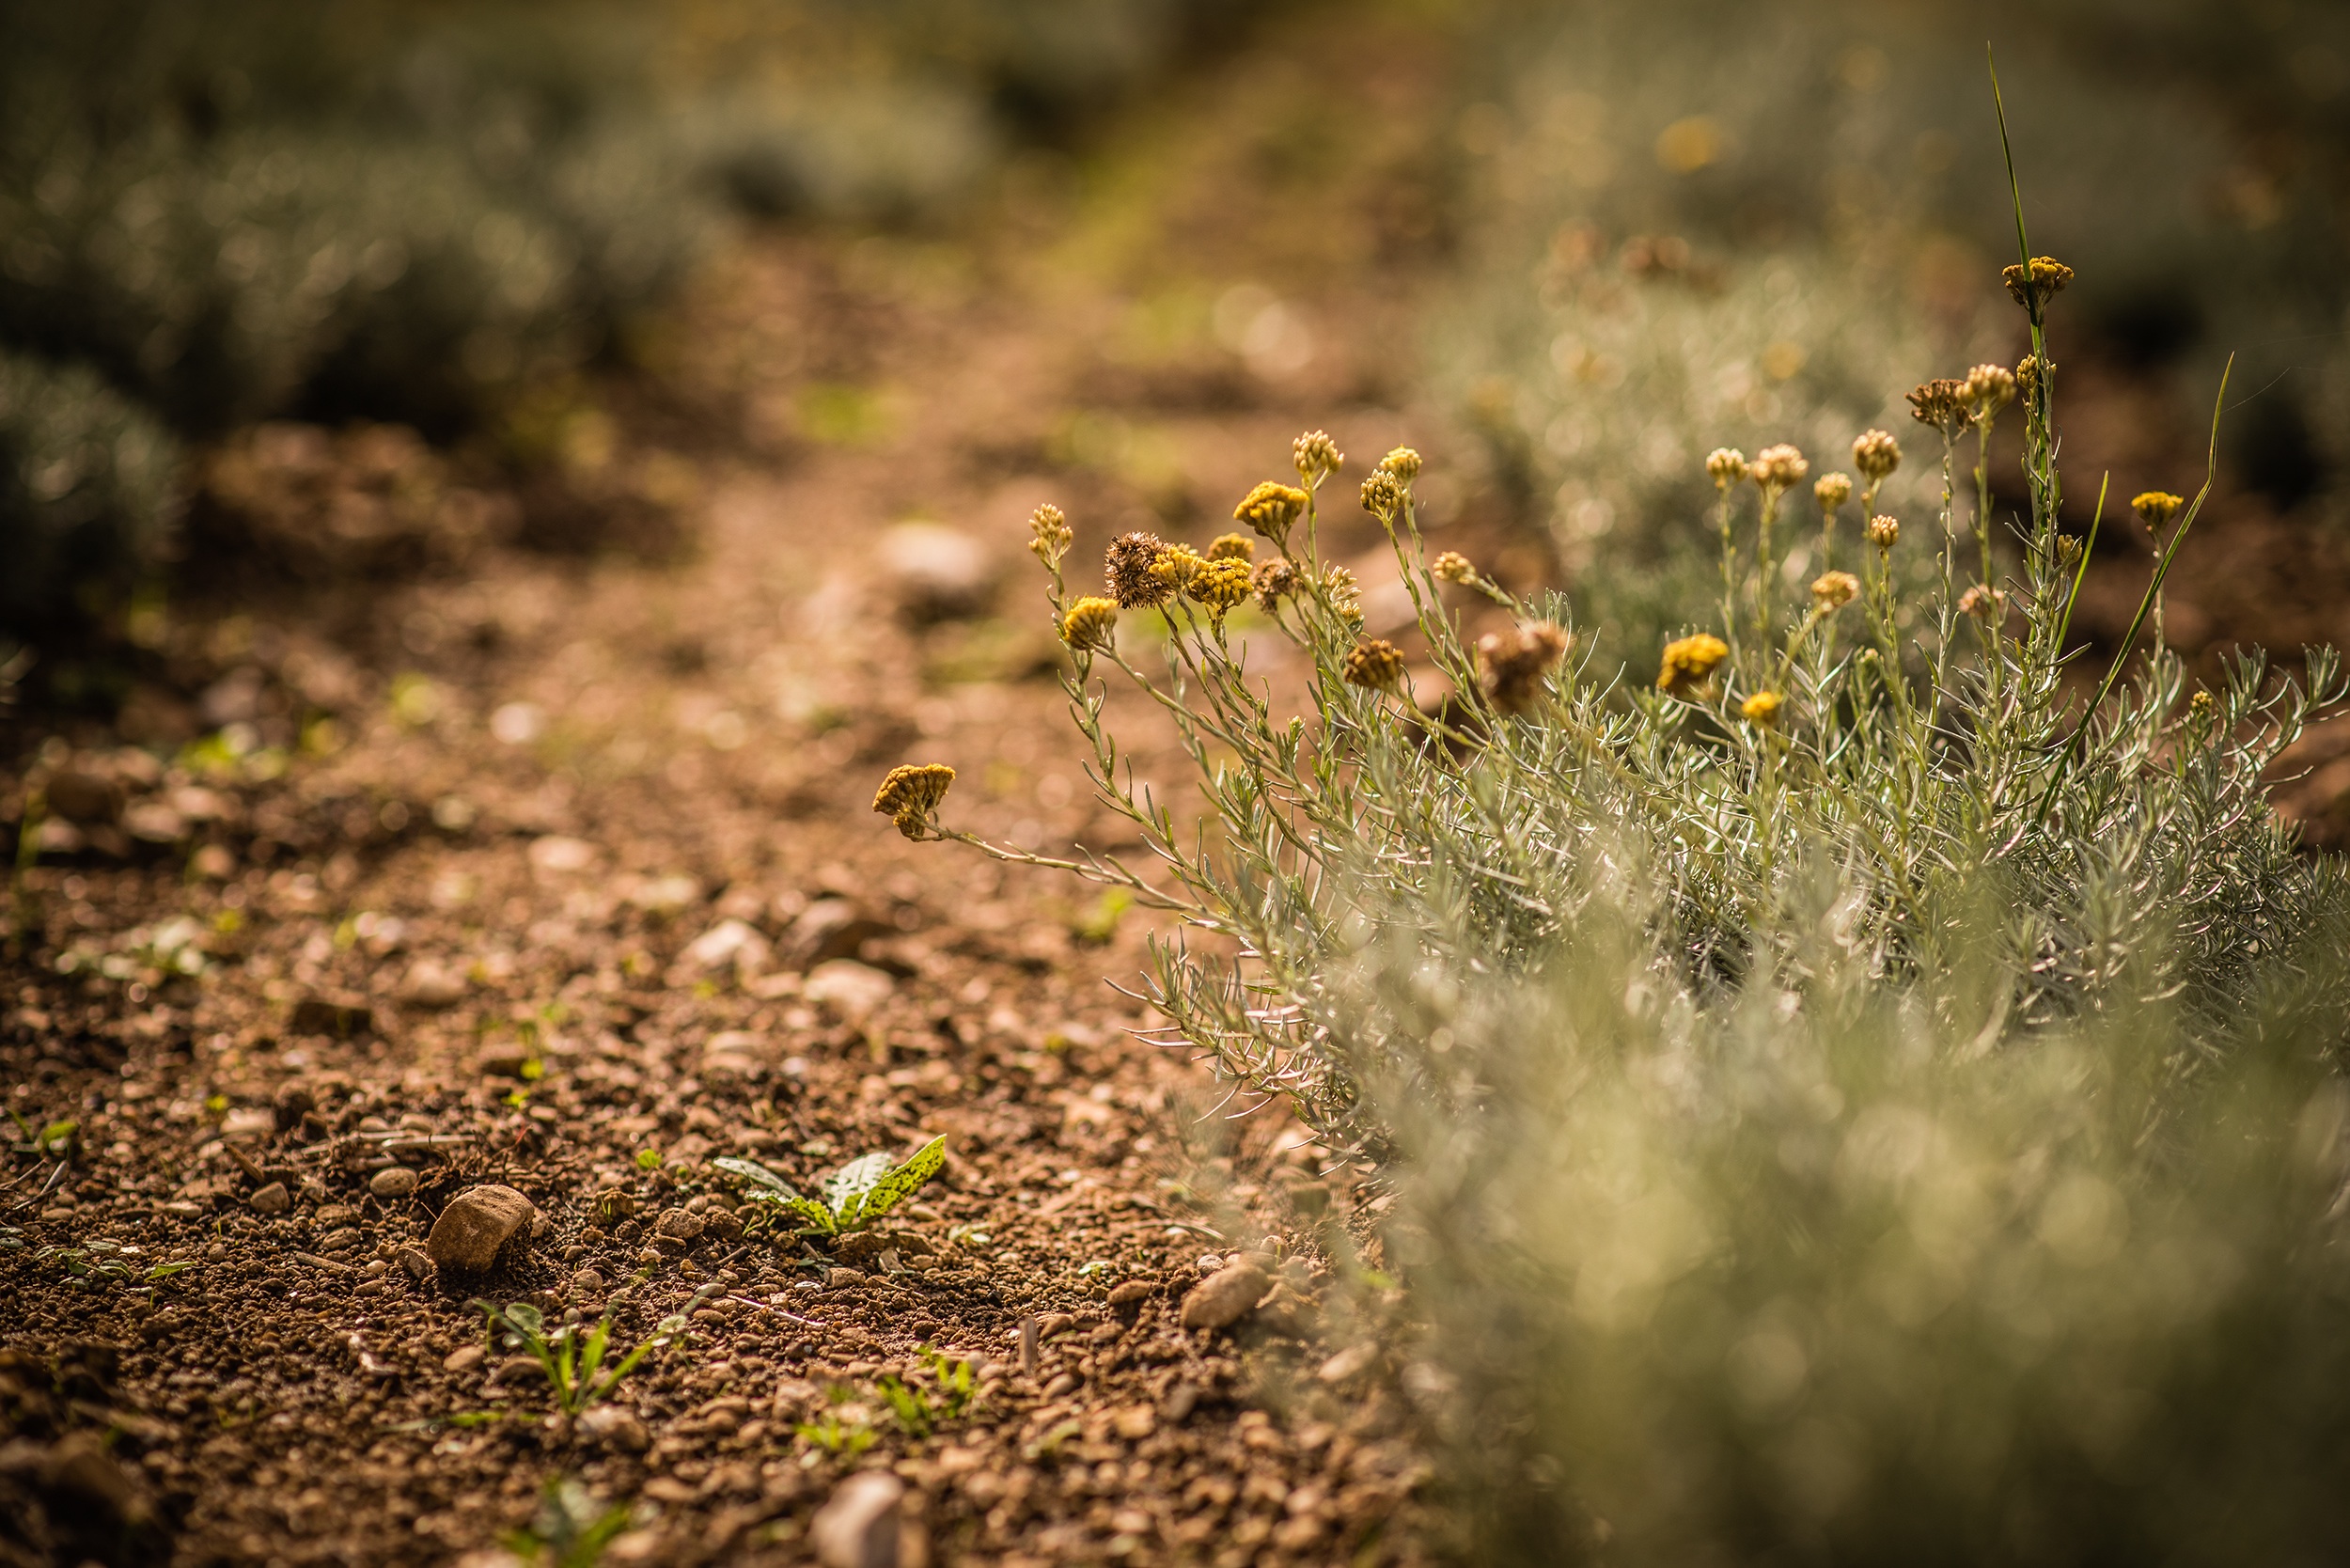
nature, grass, plant, field, lawn, photography, sunlight, leaf, flower, wildlife, green, autumn, soil, botany, flora, fauna, wildflower, close up, macro photography, flowering plant, daisy family, grass family, land plant